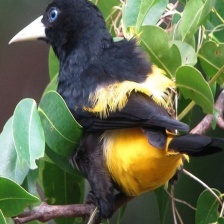
Species: YELLOW CACIQUE
Scientific name: CACICUS CELA